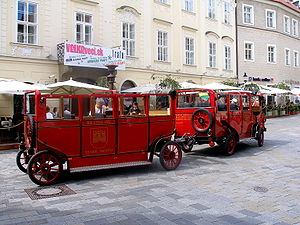
Bratislava / Økonomi / Turisme
Turisttoget Prešporáčik i den gamle bydel
Bratislava er hovedstad og største by i Slovakiet med 429.564 indbyggere. Byen ligger i den sydvestlige del af Slovakiet på begge bredder af Donau. Byen grænser op til både Østrig og Ungarn og er dermed den eneste hovedstad, der grænser op til to andre lande.